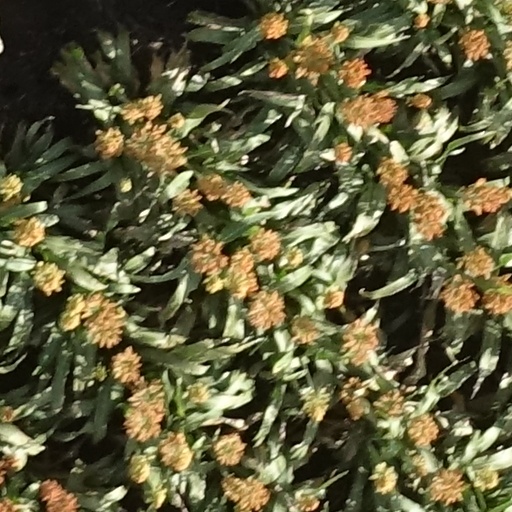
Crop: sorghum